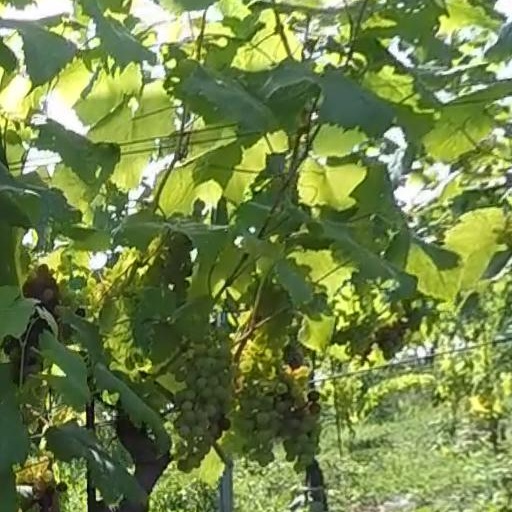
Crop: grape